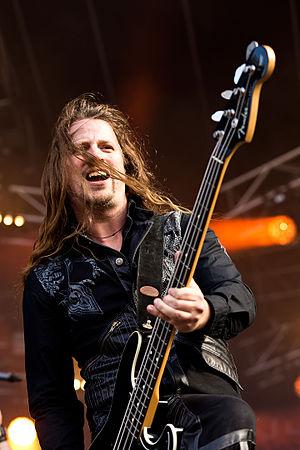
Die Apokalyptischen Reiter est un groupe de folk et death metal allemand, originaire de Weimar.